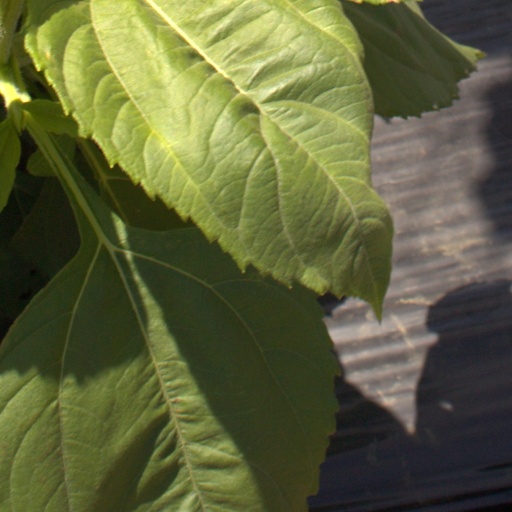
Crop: Jerusalem artichoke